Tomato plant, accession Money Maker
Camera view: bottom (45 deg); turntable rotation: 300 degrees
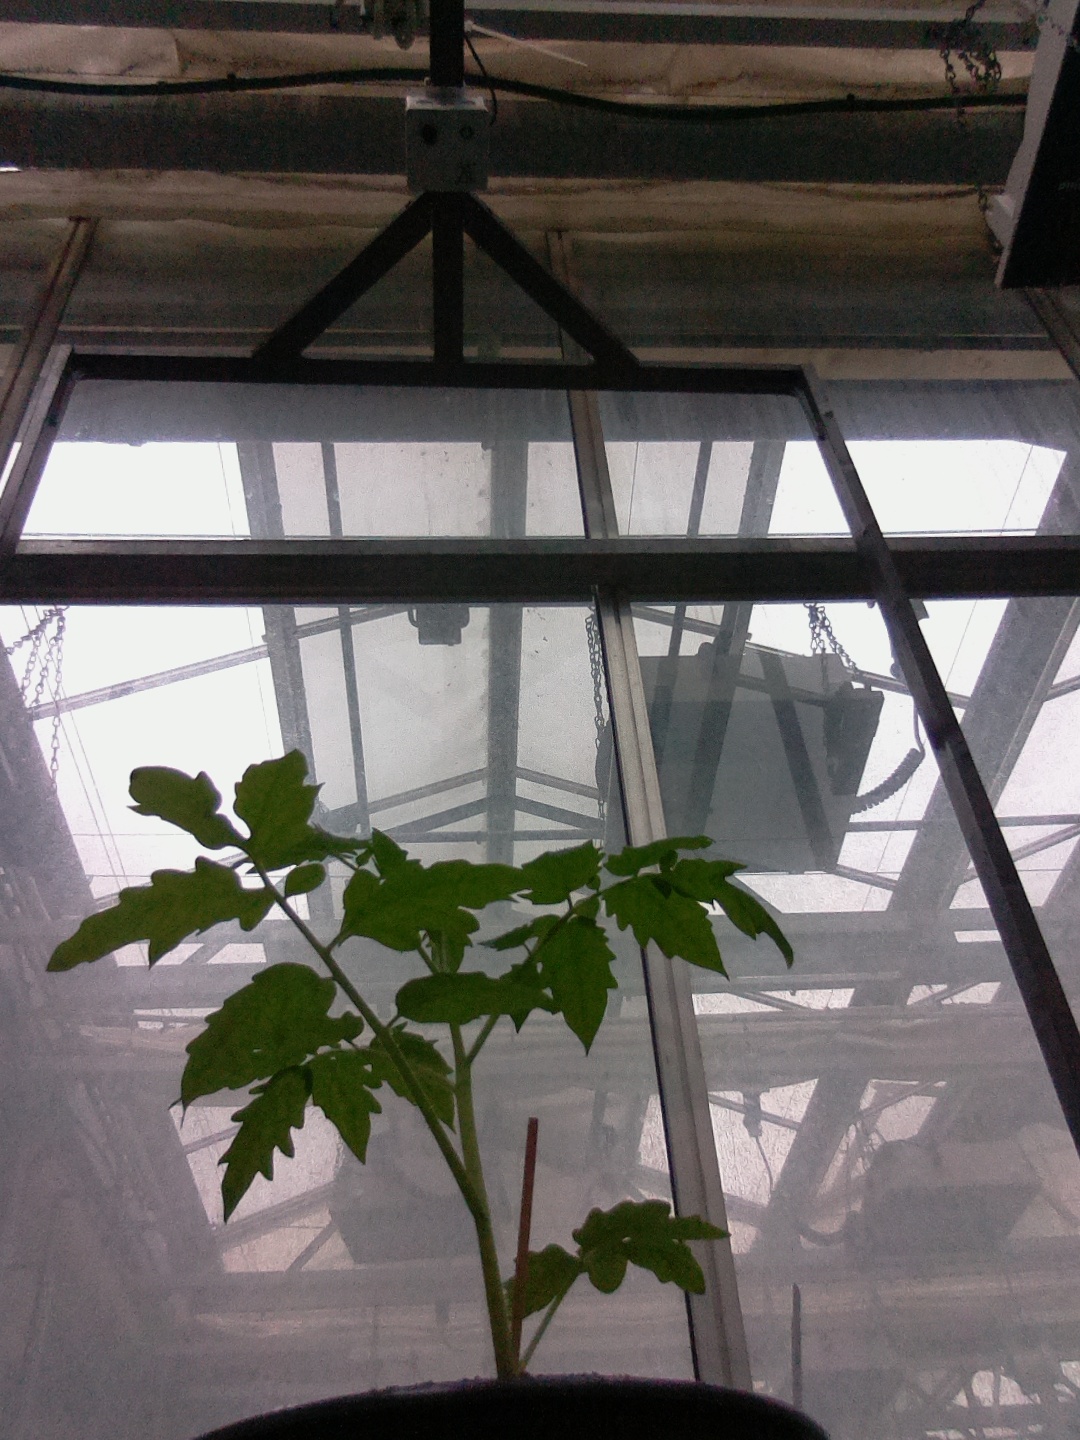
BBCH growth stage 13: 6 of true leaves visible